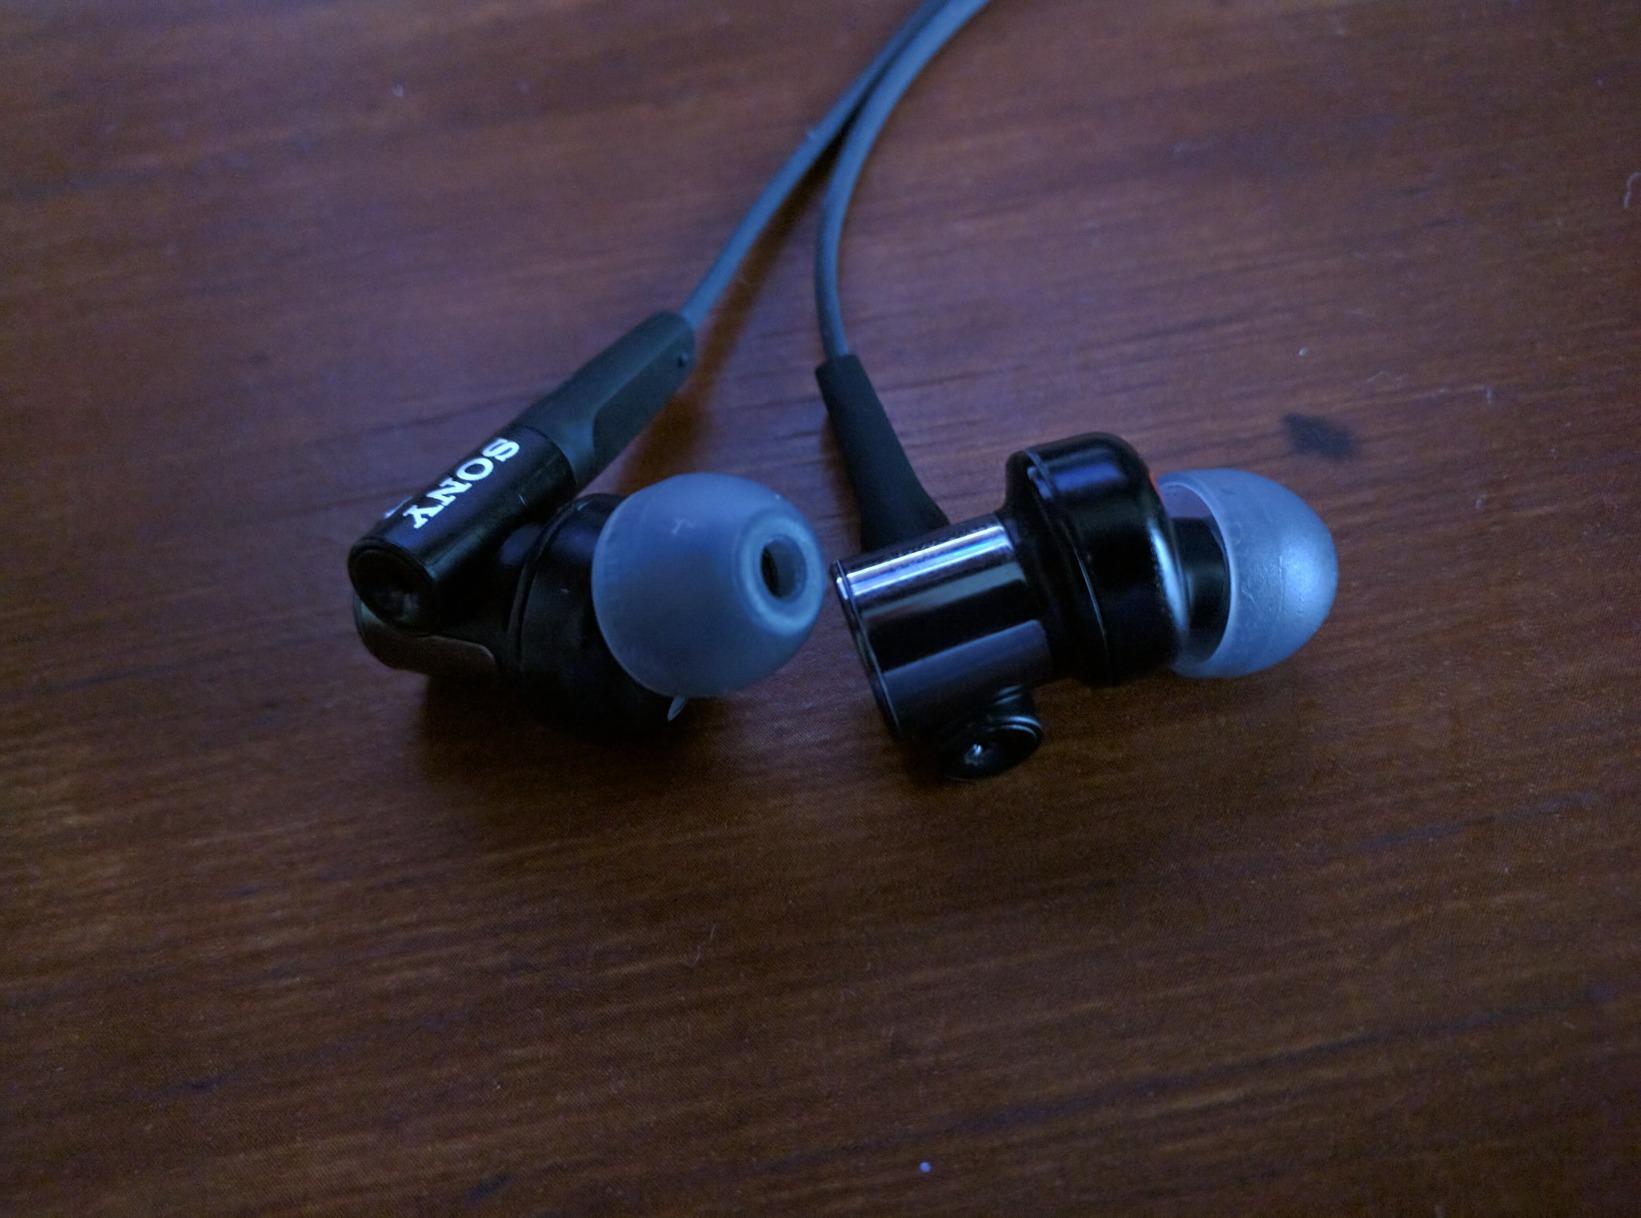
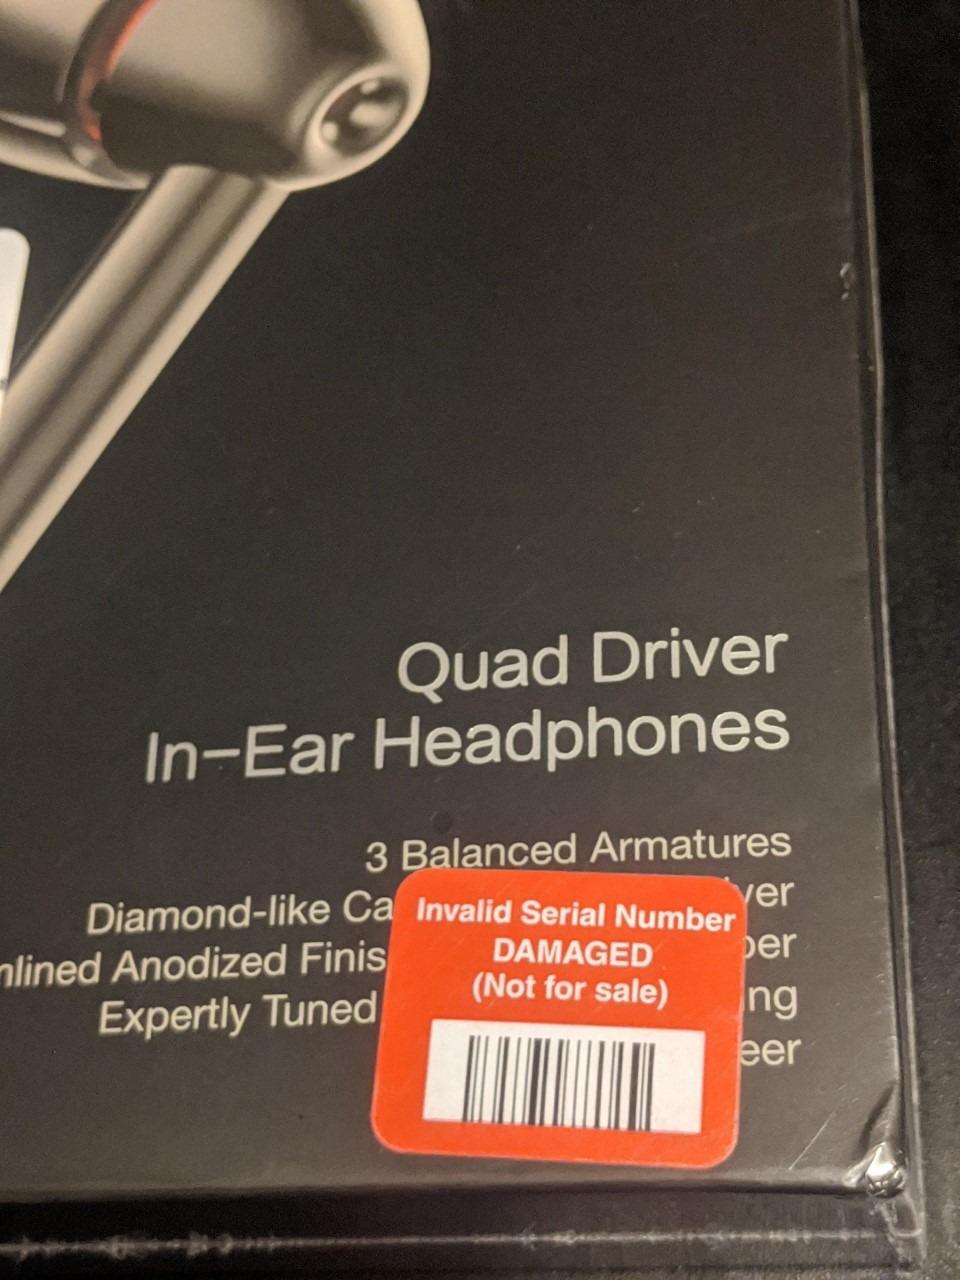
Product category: headphones
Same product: no